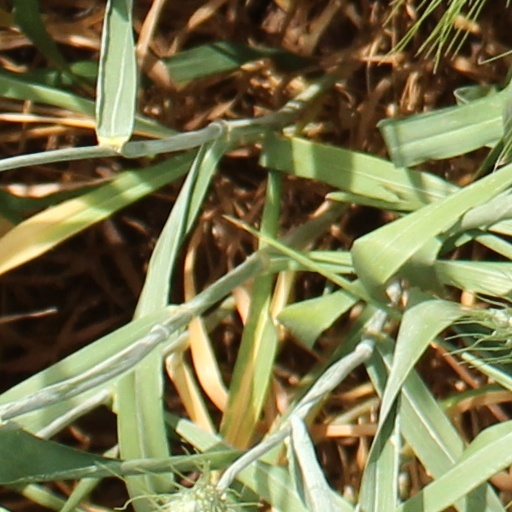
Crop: wheat